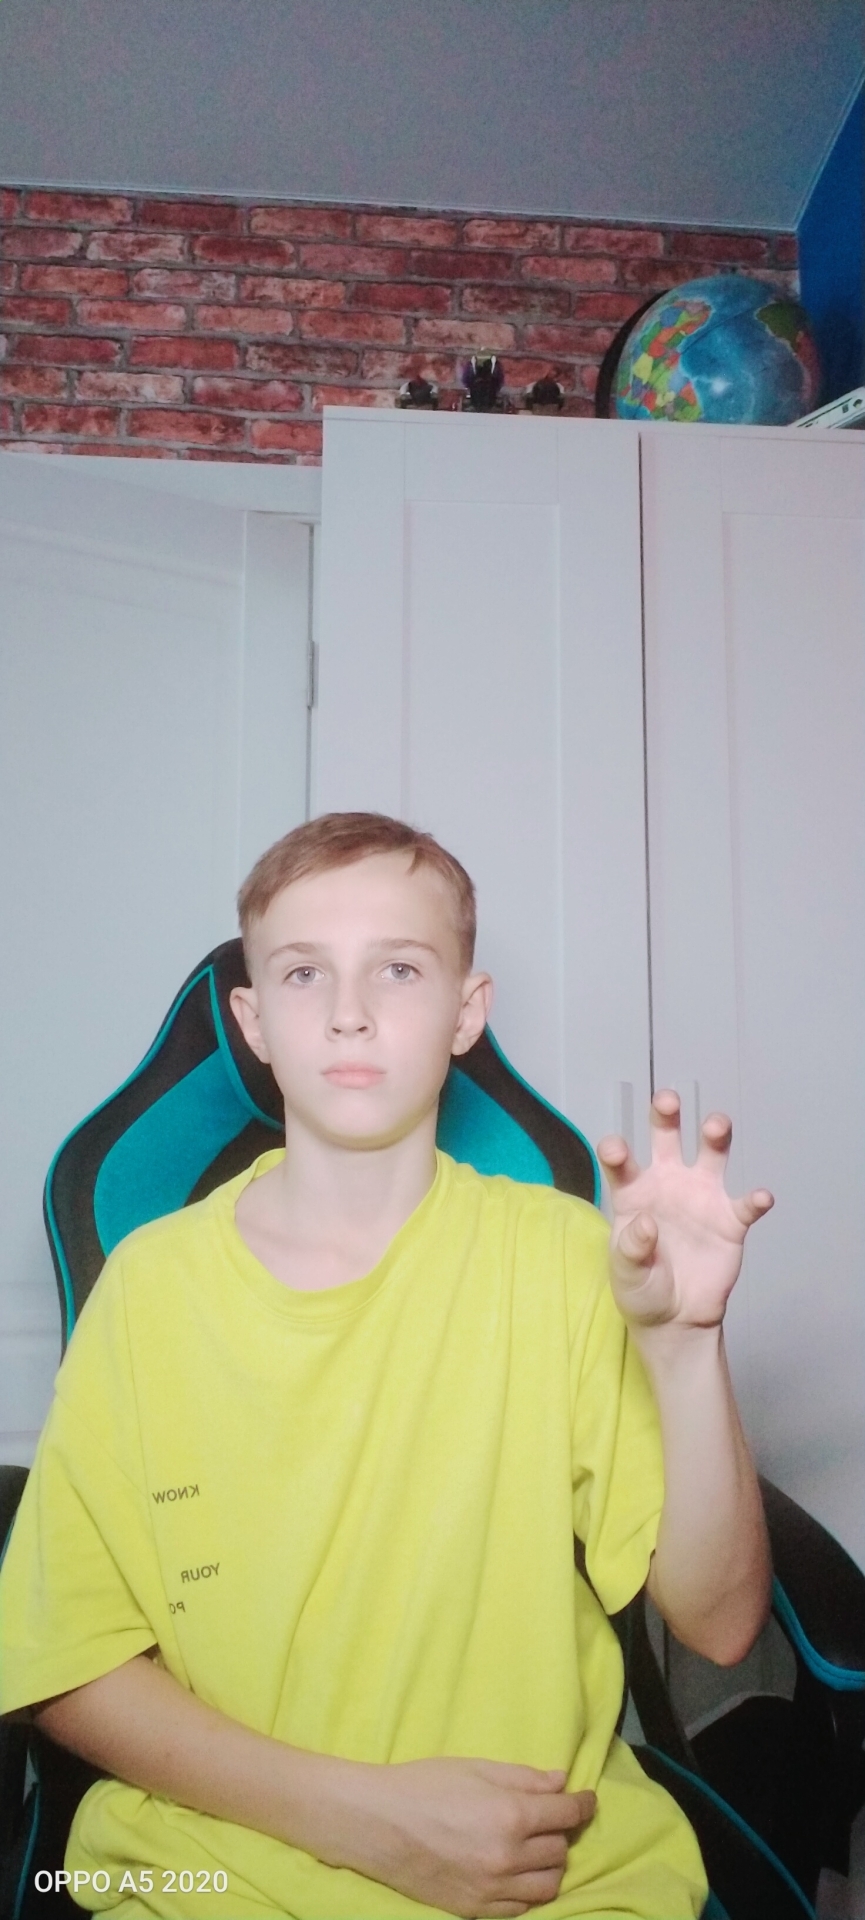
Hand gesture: grabbing